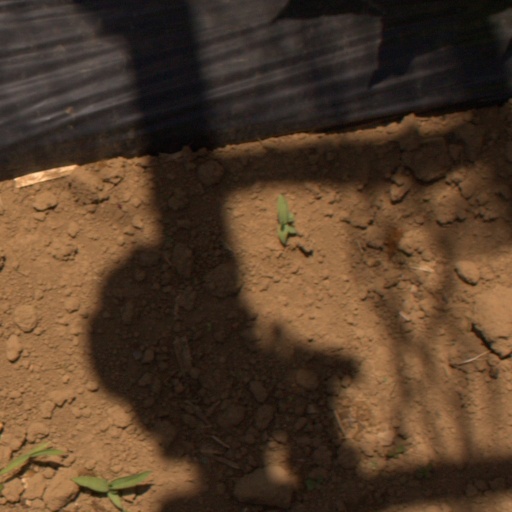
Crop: Jerusalem artichoke